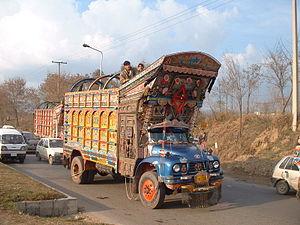
Un camion est un véhicule automobile destiné au transport routier de marchandises. Anciennement, cela a été un véhicule à bras tiré par des hommes ou des bêtes.